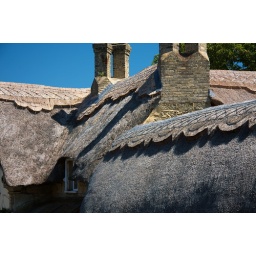
A closer look at the roof of one of the thatched houses in Shanklin Old Village.